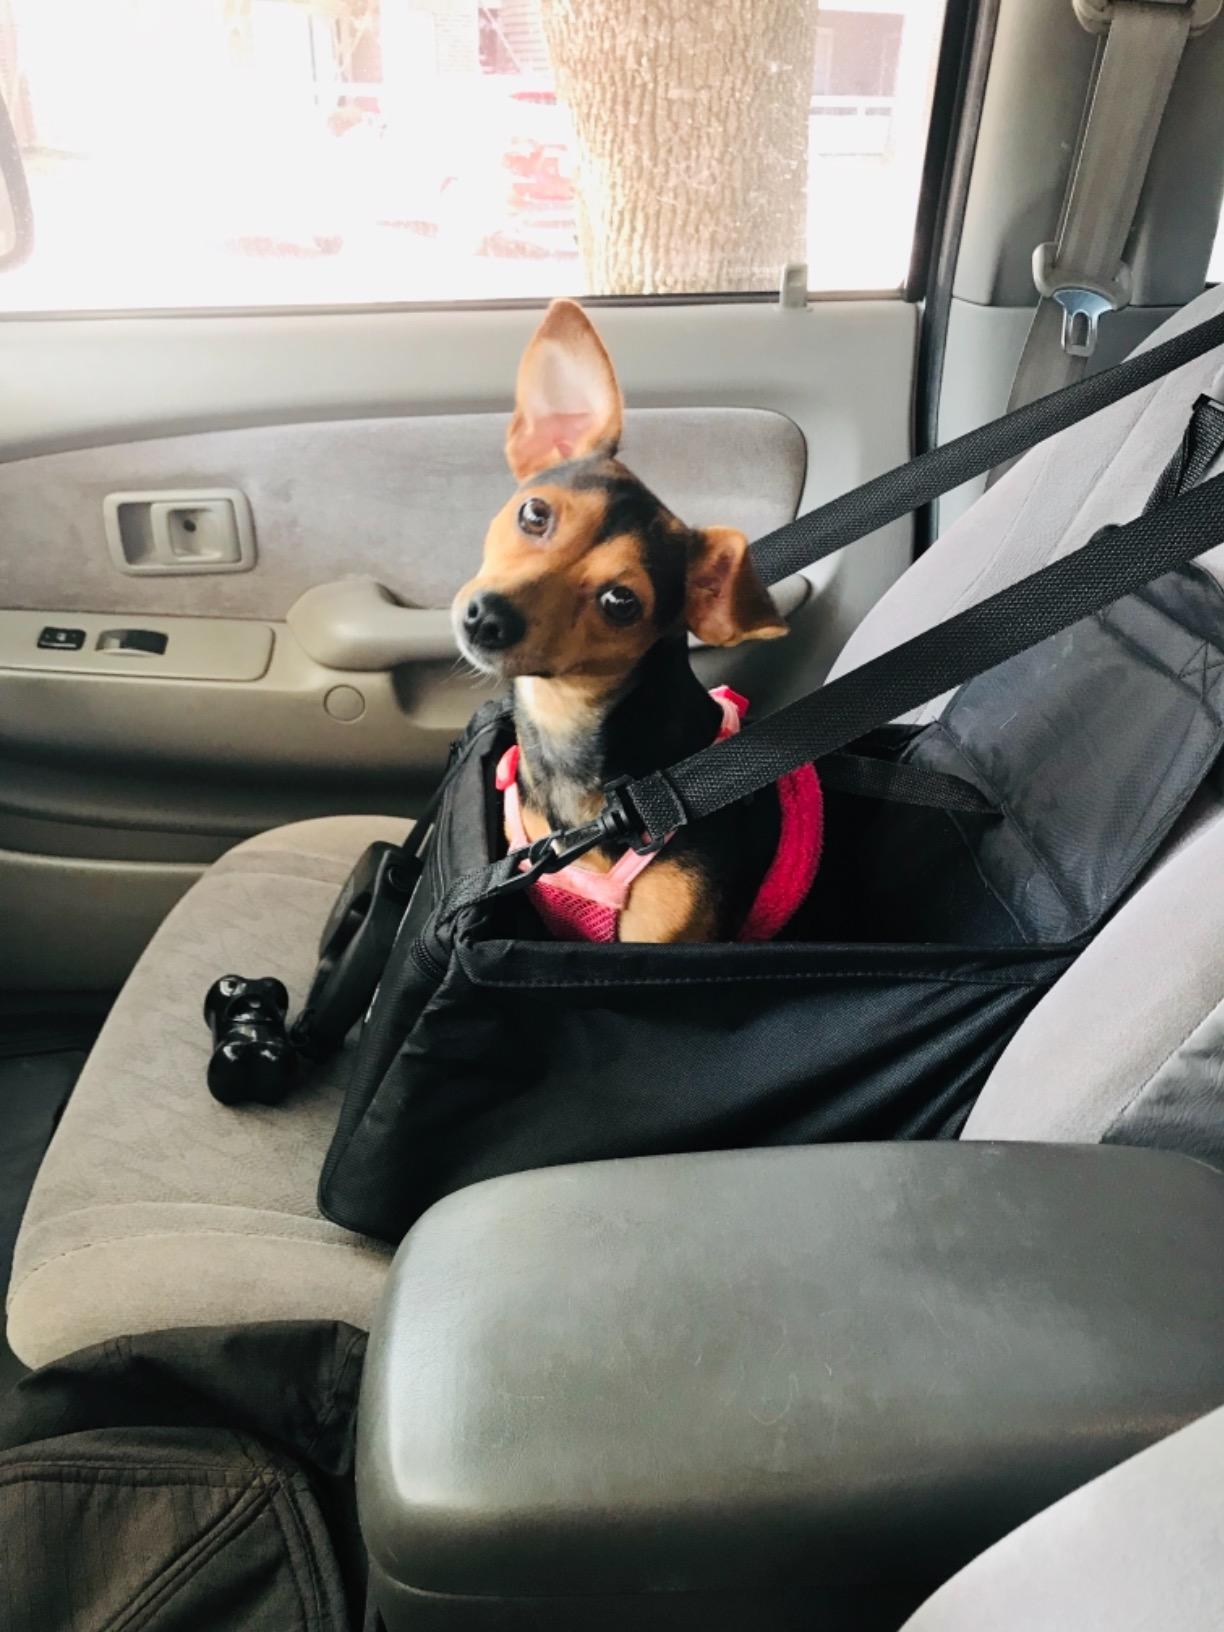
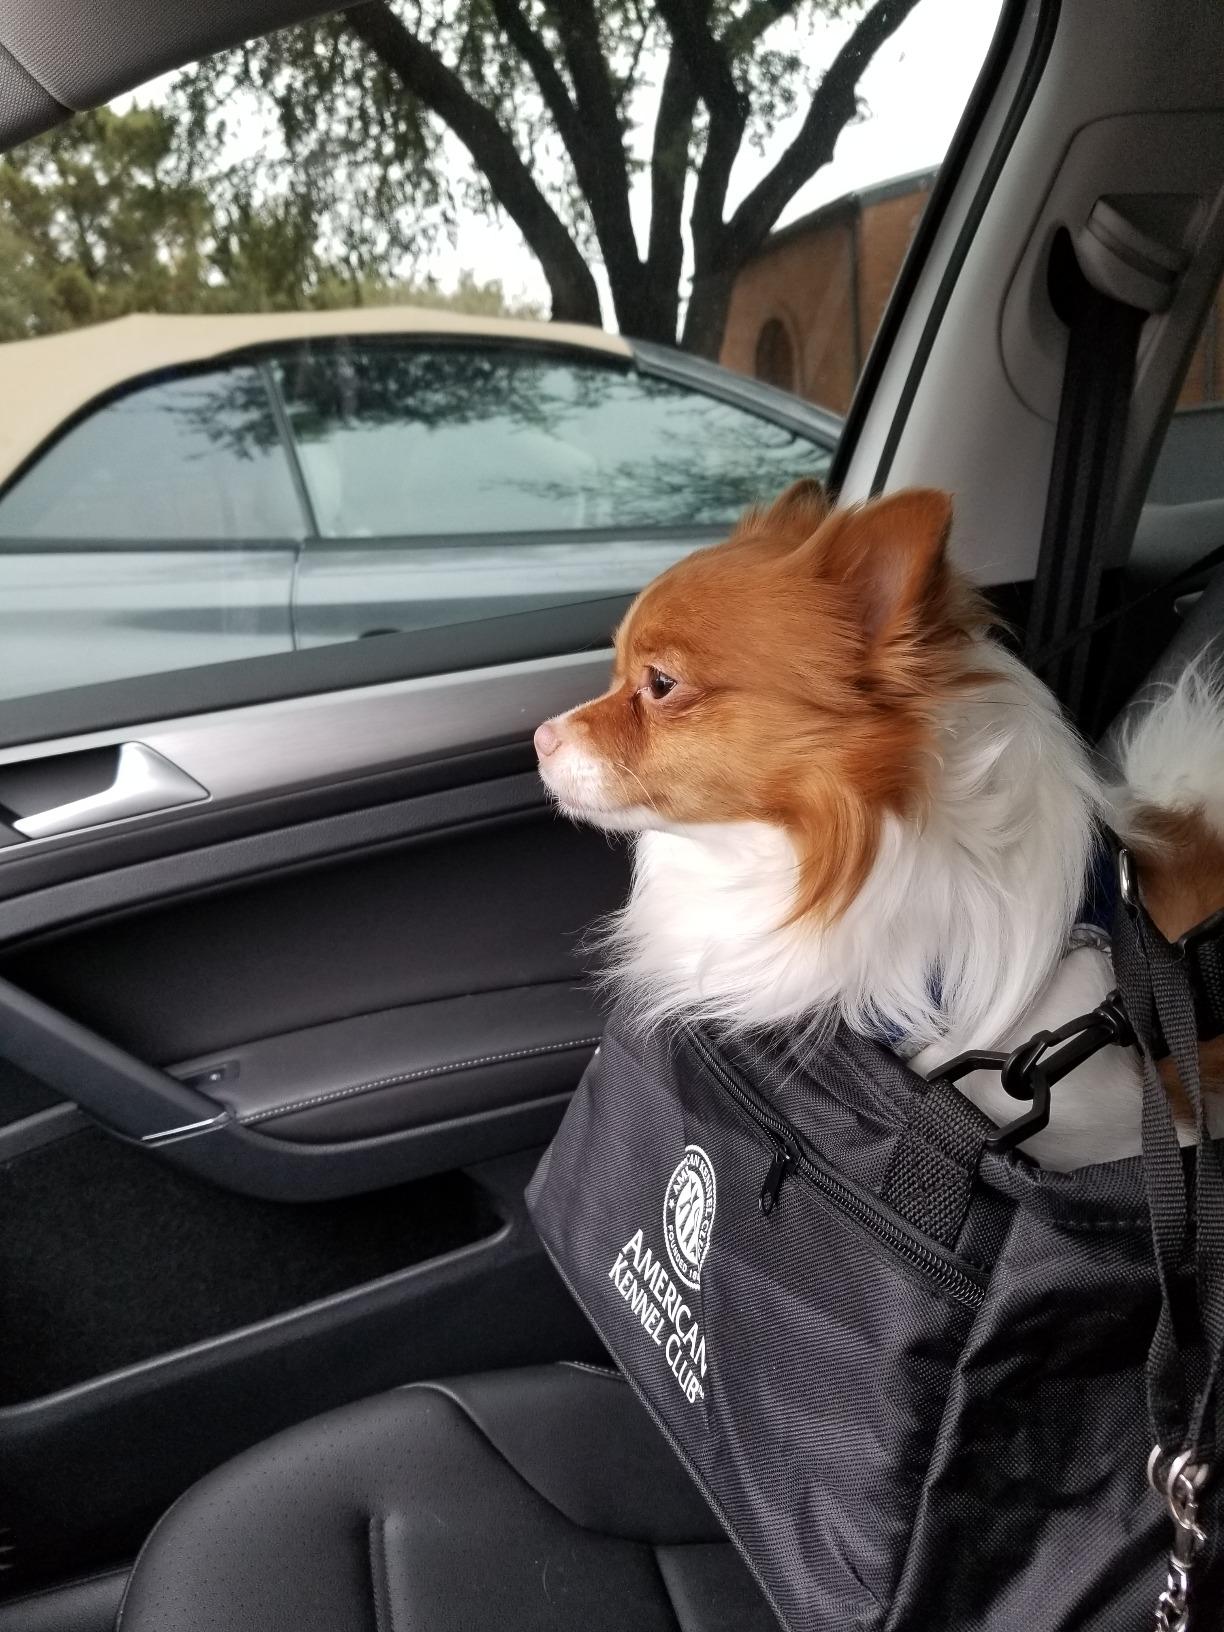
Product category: items_kennel
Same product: yes